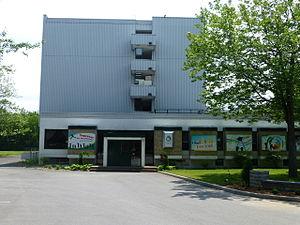
École Vision School, école bilingue privée constituée en société en commandite, située dans l'ancien pavillon des Missionnaires du Sacré-Coeur, sur les terrains des anciens Campus intercommunautaires de Cap-Rouge, à Saint-Augustin-de-Desmaures, Québec, Canada
Les écoles Vision sont un ensemble d'écoles préscolaires et primaires privées du Québec. Elles sont caractérisées par le fait qu'elles dispensent l'enseignement en trois langues: anglais, français et espagnol. Le nombre d'élèves par classe est de 25 au maximum et il y a cinq ou six heures d'enseignement en plus, par semaine, que dans le programme régulier. L'anglais est la principale langue d'enseignement même si les enfants francophones forment la principale clientèle. Le français et l'anglais ont le statut de langues maternelles et l'espagnol celui de langue seconde. À la fin des études primaires, les élèves doivent avoir acquis les mêmes compétences linguistiques en français que ceux des écoles francophones, et les mêmes aptitudes en anglais que les élèves des écoles anglophones.